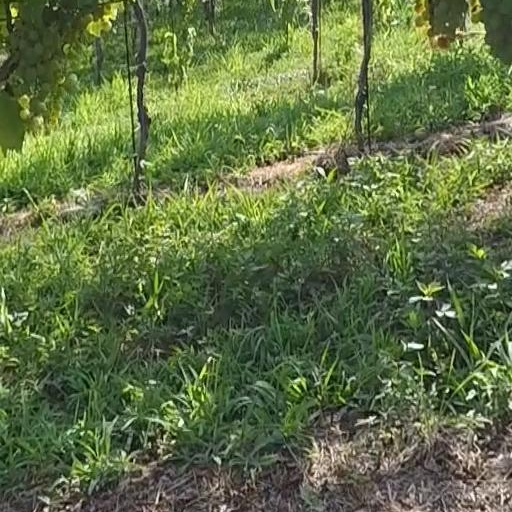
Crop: grape